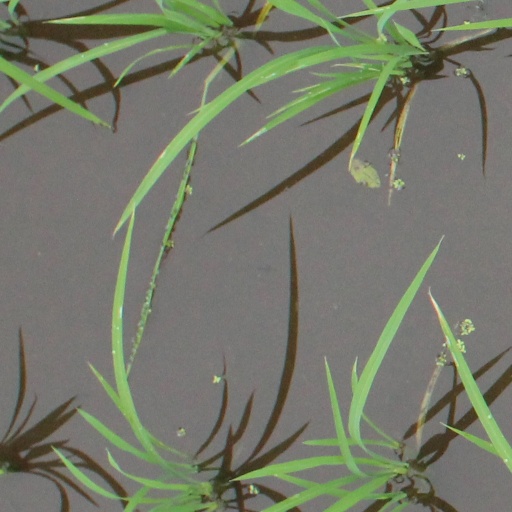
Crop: rice